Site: brandenburg
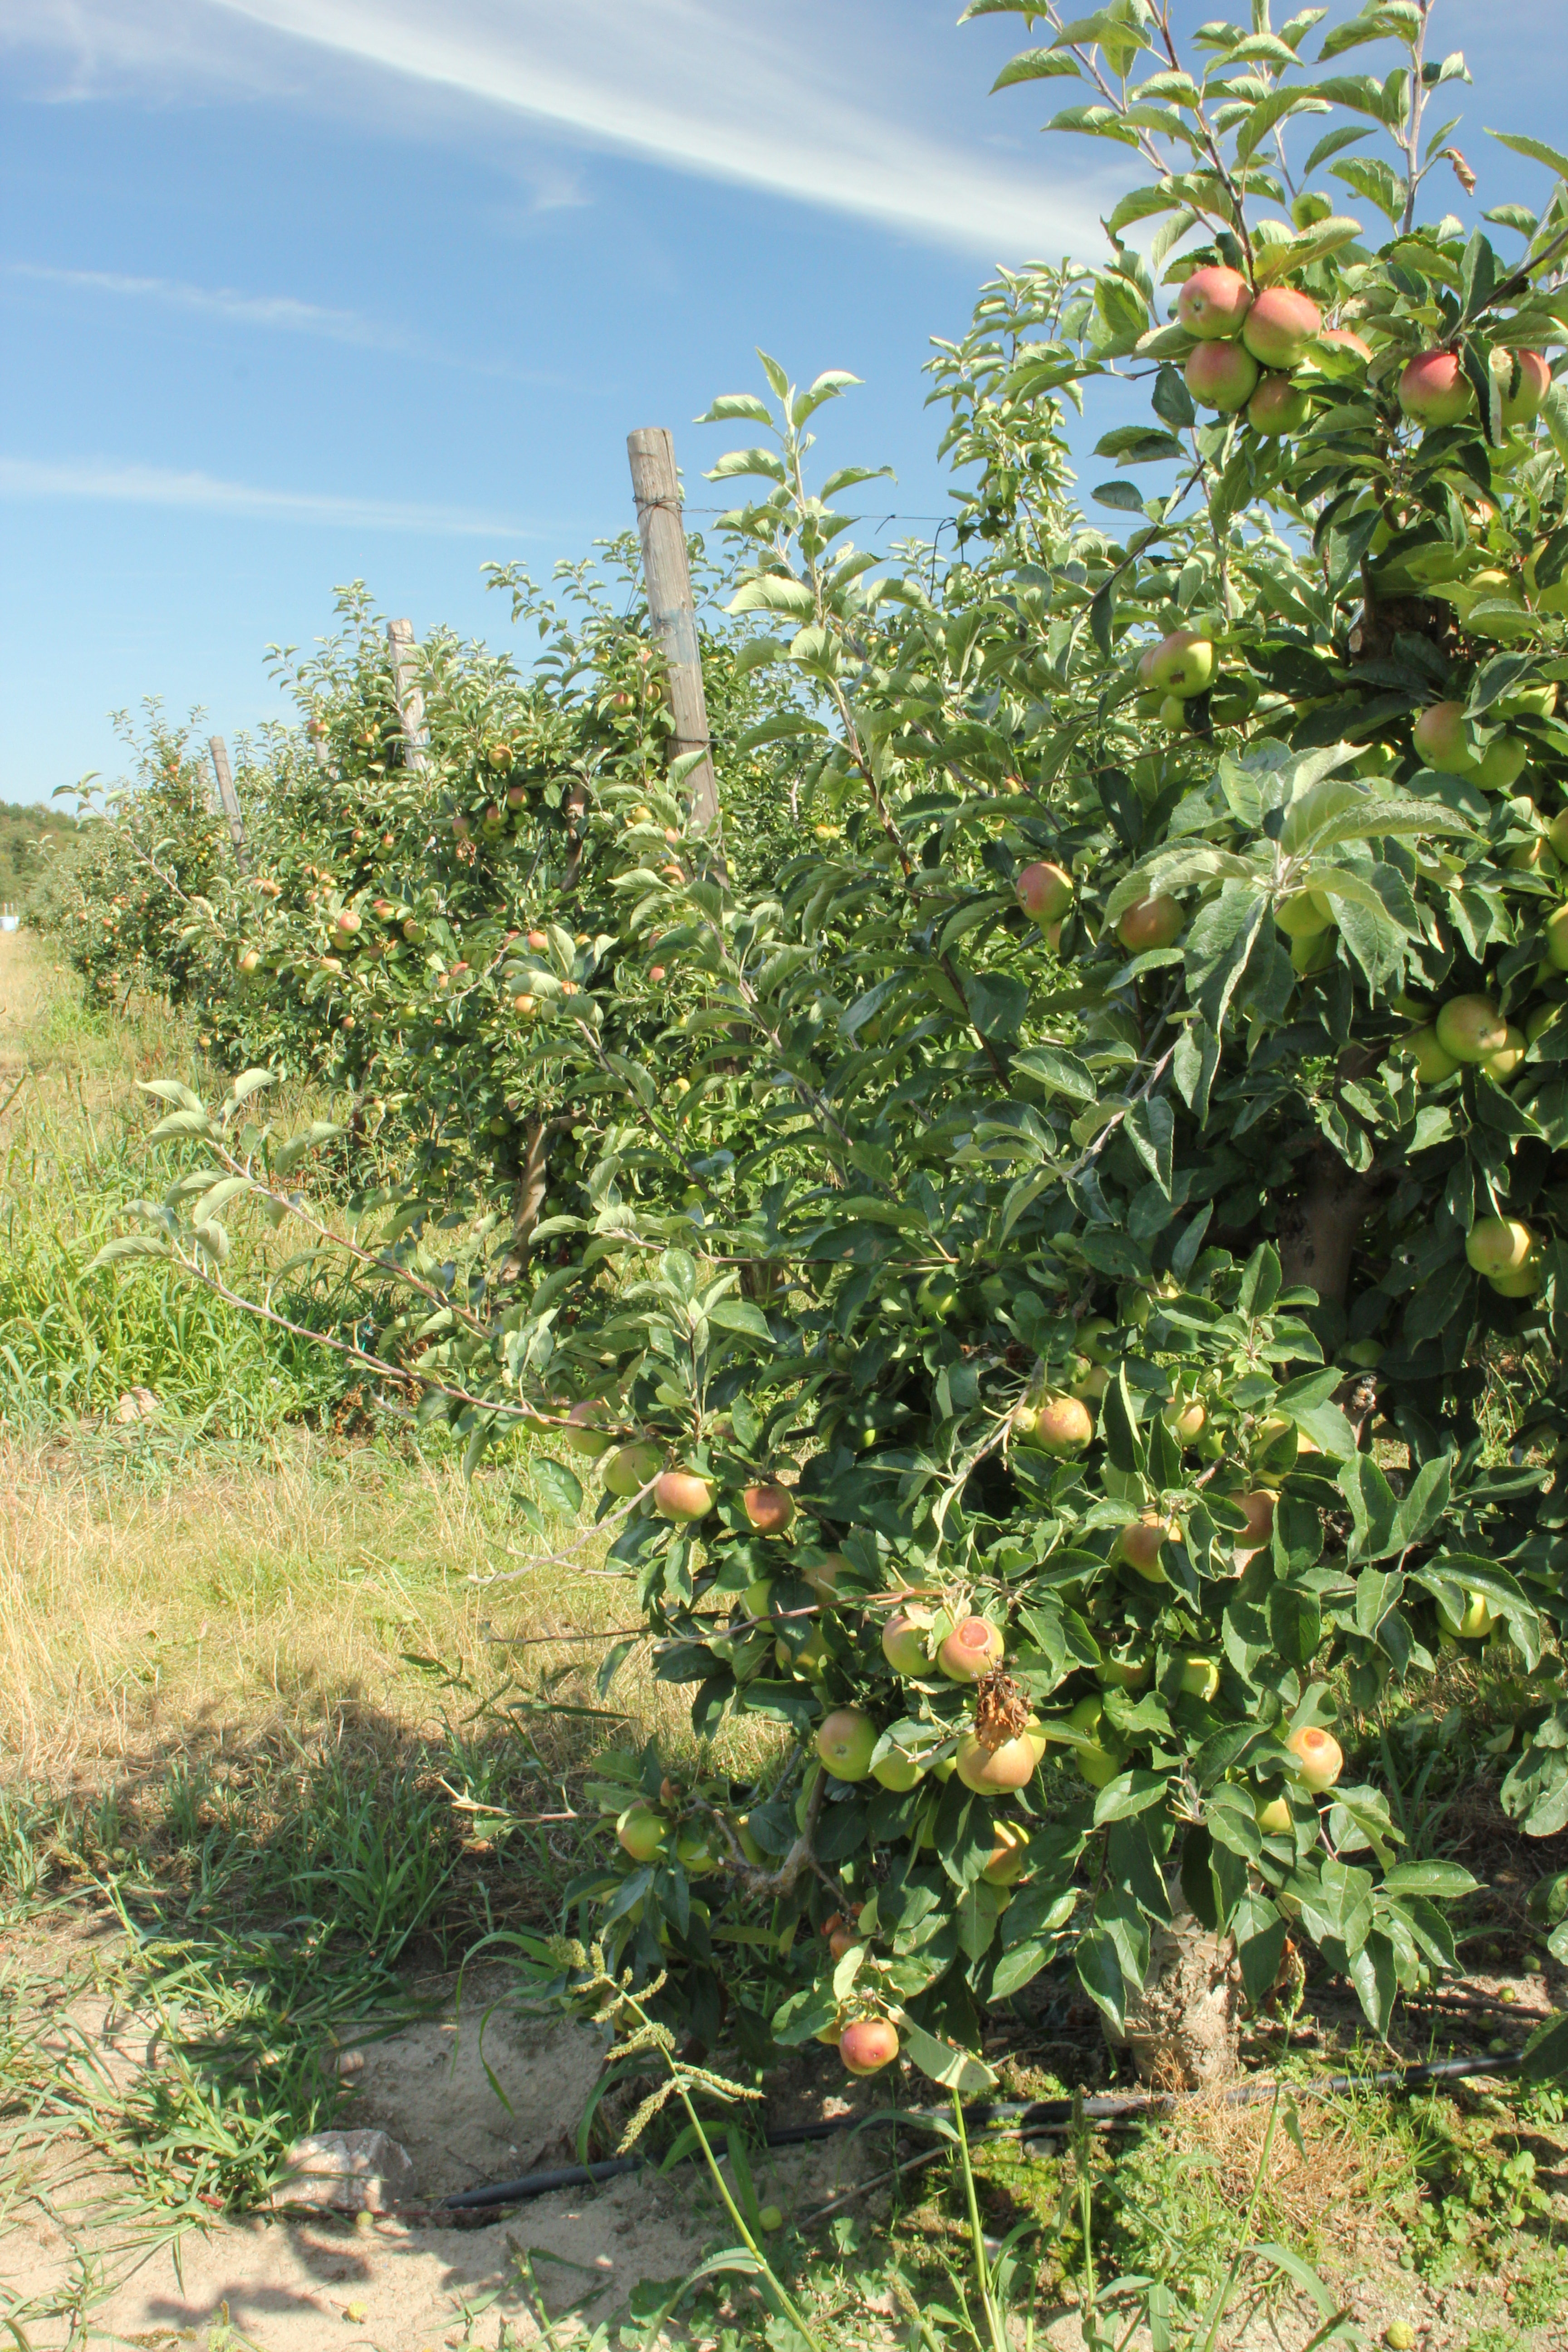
Growth stage (BBCH 77): Development of fruit